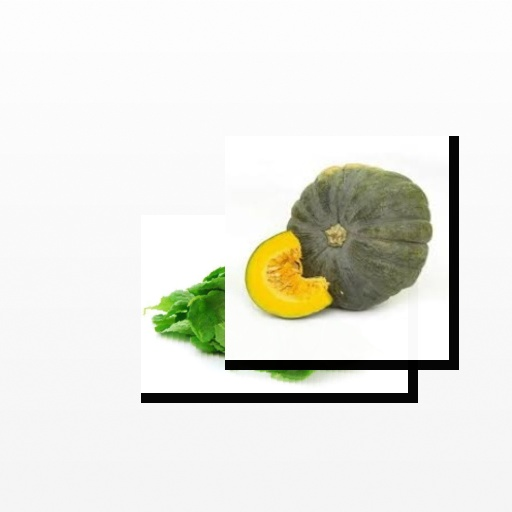
Food items: spinach, pumpkin